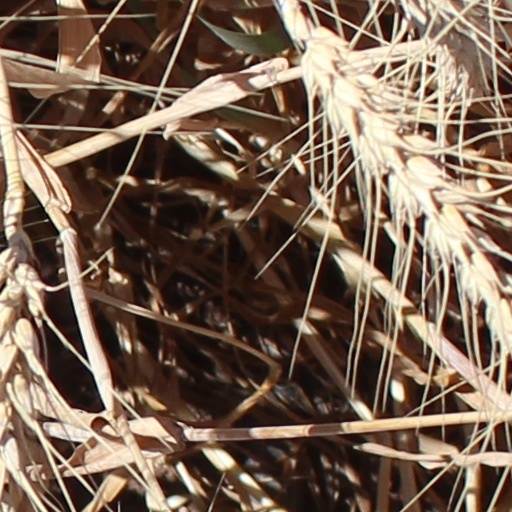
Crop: wheat